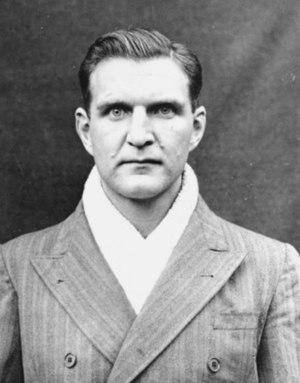
Fritz Fischer, né le 5 octobre 1912 à Berlin et mort en 2003 à Ingelheim am Rhein, est un médecin allemand, membre de la SS, ayant participé aux expérimentations médicales nazies au camp de Ravensbrück, durant la Seconde Guerre mondiale.
Le procès des Médecins concerne des médecins et fonctionnaires de l'État nazi accusés de crimes de guerre et crimes contre l'humanité. Il s'est tenu devant le Tribunal militaire américain, à Nuremberg, agissant dans le cadre de dispositions internationales, dans la zone d'occupation américaine en Allemagne à l'issue de la Seconde Guerre mondiale.